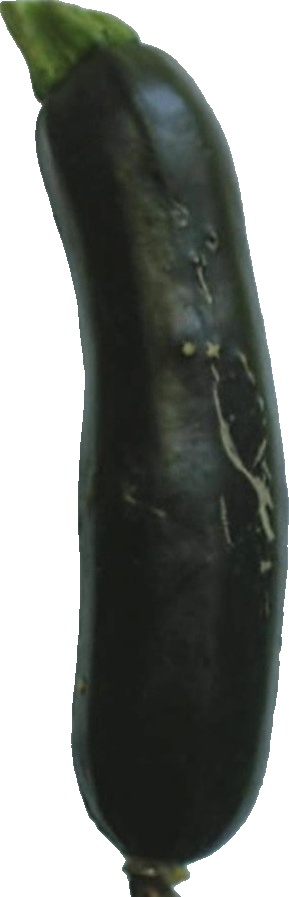
Label: zucchini_dark_1